Rhode Island

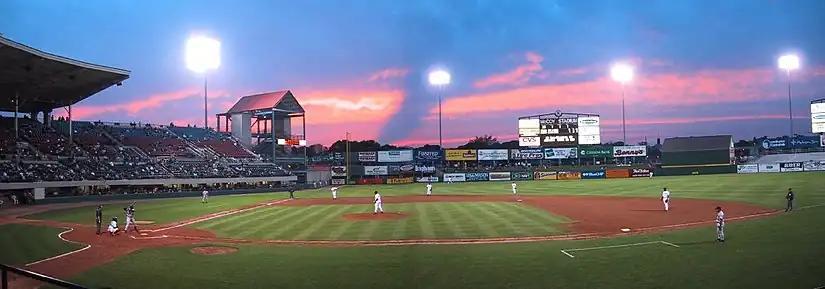
The Pawtucket Red Sox played at McCoy Stadium

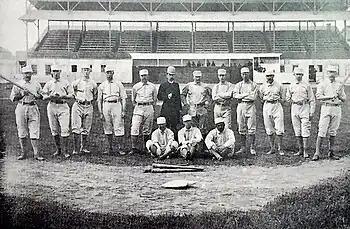
1884 Baseball Champion Providence Grays

At the 2020 U.S. census, Rhode Island's population was 1,097,379. The center of population of Rhode Island is in Providence County, in the city of Cranston. A corridor of population can be seen from the Providence area, stretching northwest following the Blackstone River to Woonsocket, where 19th-century mills drove industry and development.